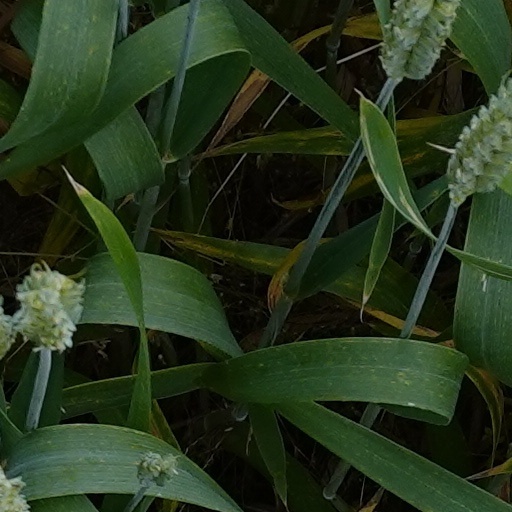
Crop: wheat